1900 Svenska Mästerskapet

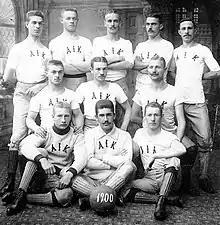
The AIK winning team: Back row from left: Gunnar Juhlin, Herman Juhlin, Gunnar Franzén, Oscar Norgren, and B. Bergquist (reserve for Knut Norgren) Middle row: Hugo Berg, Fritz Carlsson, and Gunnar Stenberg. Front row: David Jahrl, Edvin Sandborg, and Karl G. Andersson

The 1900 Svenska Mästerskapet was the fifth season of Svenska Mästerskapet, the football Cup to determine the Swedish champions. AIK won the tournament by defeating Örgryte IS in the final with a 1–0 score.